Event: Nepal Earthquake
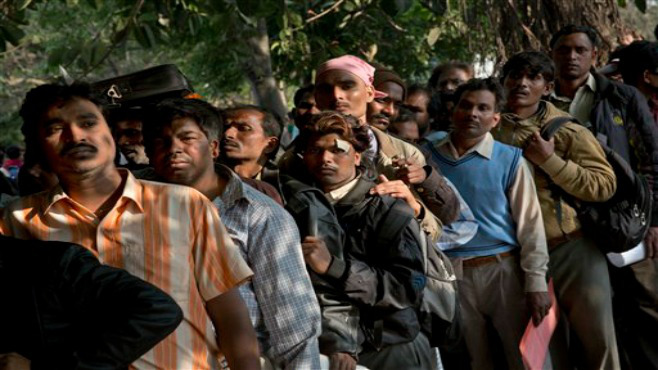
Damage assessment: no_damage